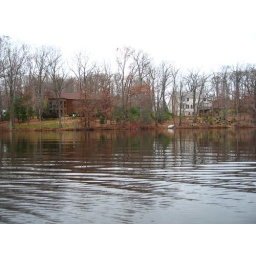
(okay, a small blue bird in this picture....)